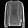
Label: Pullover